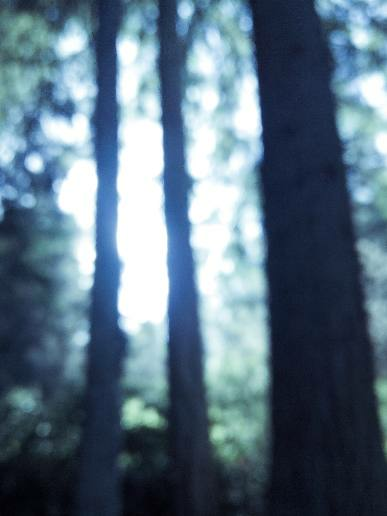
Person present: No